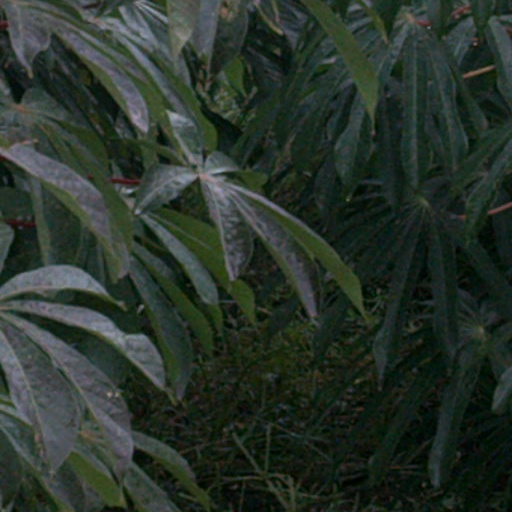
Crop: cassava